Henry VI, Part 3

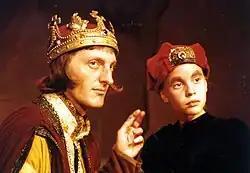
Henry VI (Jeffrey T. Heyer) and the young Earl of Richmond (Ashley Rose Miller) in the West Coast premiere of "The Plantagenets: The Rise of Edward IV", staged at Pacific Repertory Theatre in 1993

Also important to the theme of family dissolution is Act 2, Scene 5, where a father unwittingly kills his son, and a son unwittingly kills his father. Stuart Hampton-Reeves argues that this scene is a symbolic one referring to the conscription debate in England during the 1580s and 1590s. The Dutch Revolt against the Spanish Empire had begun in 1568, and although England and France were both supporting the Dutch, they had officially remained neutral for fear of angering the Spanish. However, in 1585, Elizabeth I signed the Treaty of Nonsuch, which officially brought England into the conflict, with the promise of 6,500 troops (which was then changed to 8,000 troops) for the Dutch. As such, to supply these troops, mobilisation was needed and the government thus replaced the traditional feudal system, whereby local nobles raised armies from among their own tenantry, with national conscription. This was not without controversy, and the incident involving the fathers and sons allude to both practices; the feudal system and the national system. Upon discovering he has killed his father, the son laments "From London by the king was I pressed forth./My father, being the Earl of Warwick's man,/Came on the part of York, pressed by his master" (2.5.64–66). The son had left the family home and travelled to London, where he had been conscripted into the king's army upon the outbreak of war. The father had stayed at home and had been compelled to join the army of the local noble (i.e. Warwick). Thus they ended up on opposite sides in the conflict, as regional stability gives way to national discord and social breakdown, and the war begins quite literally to tear families apart.